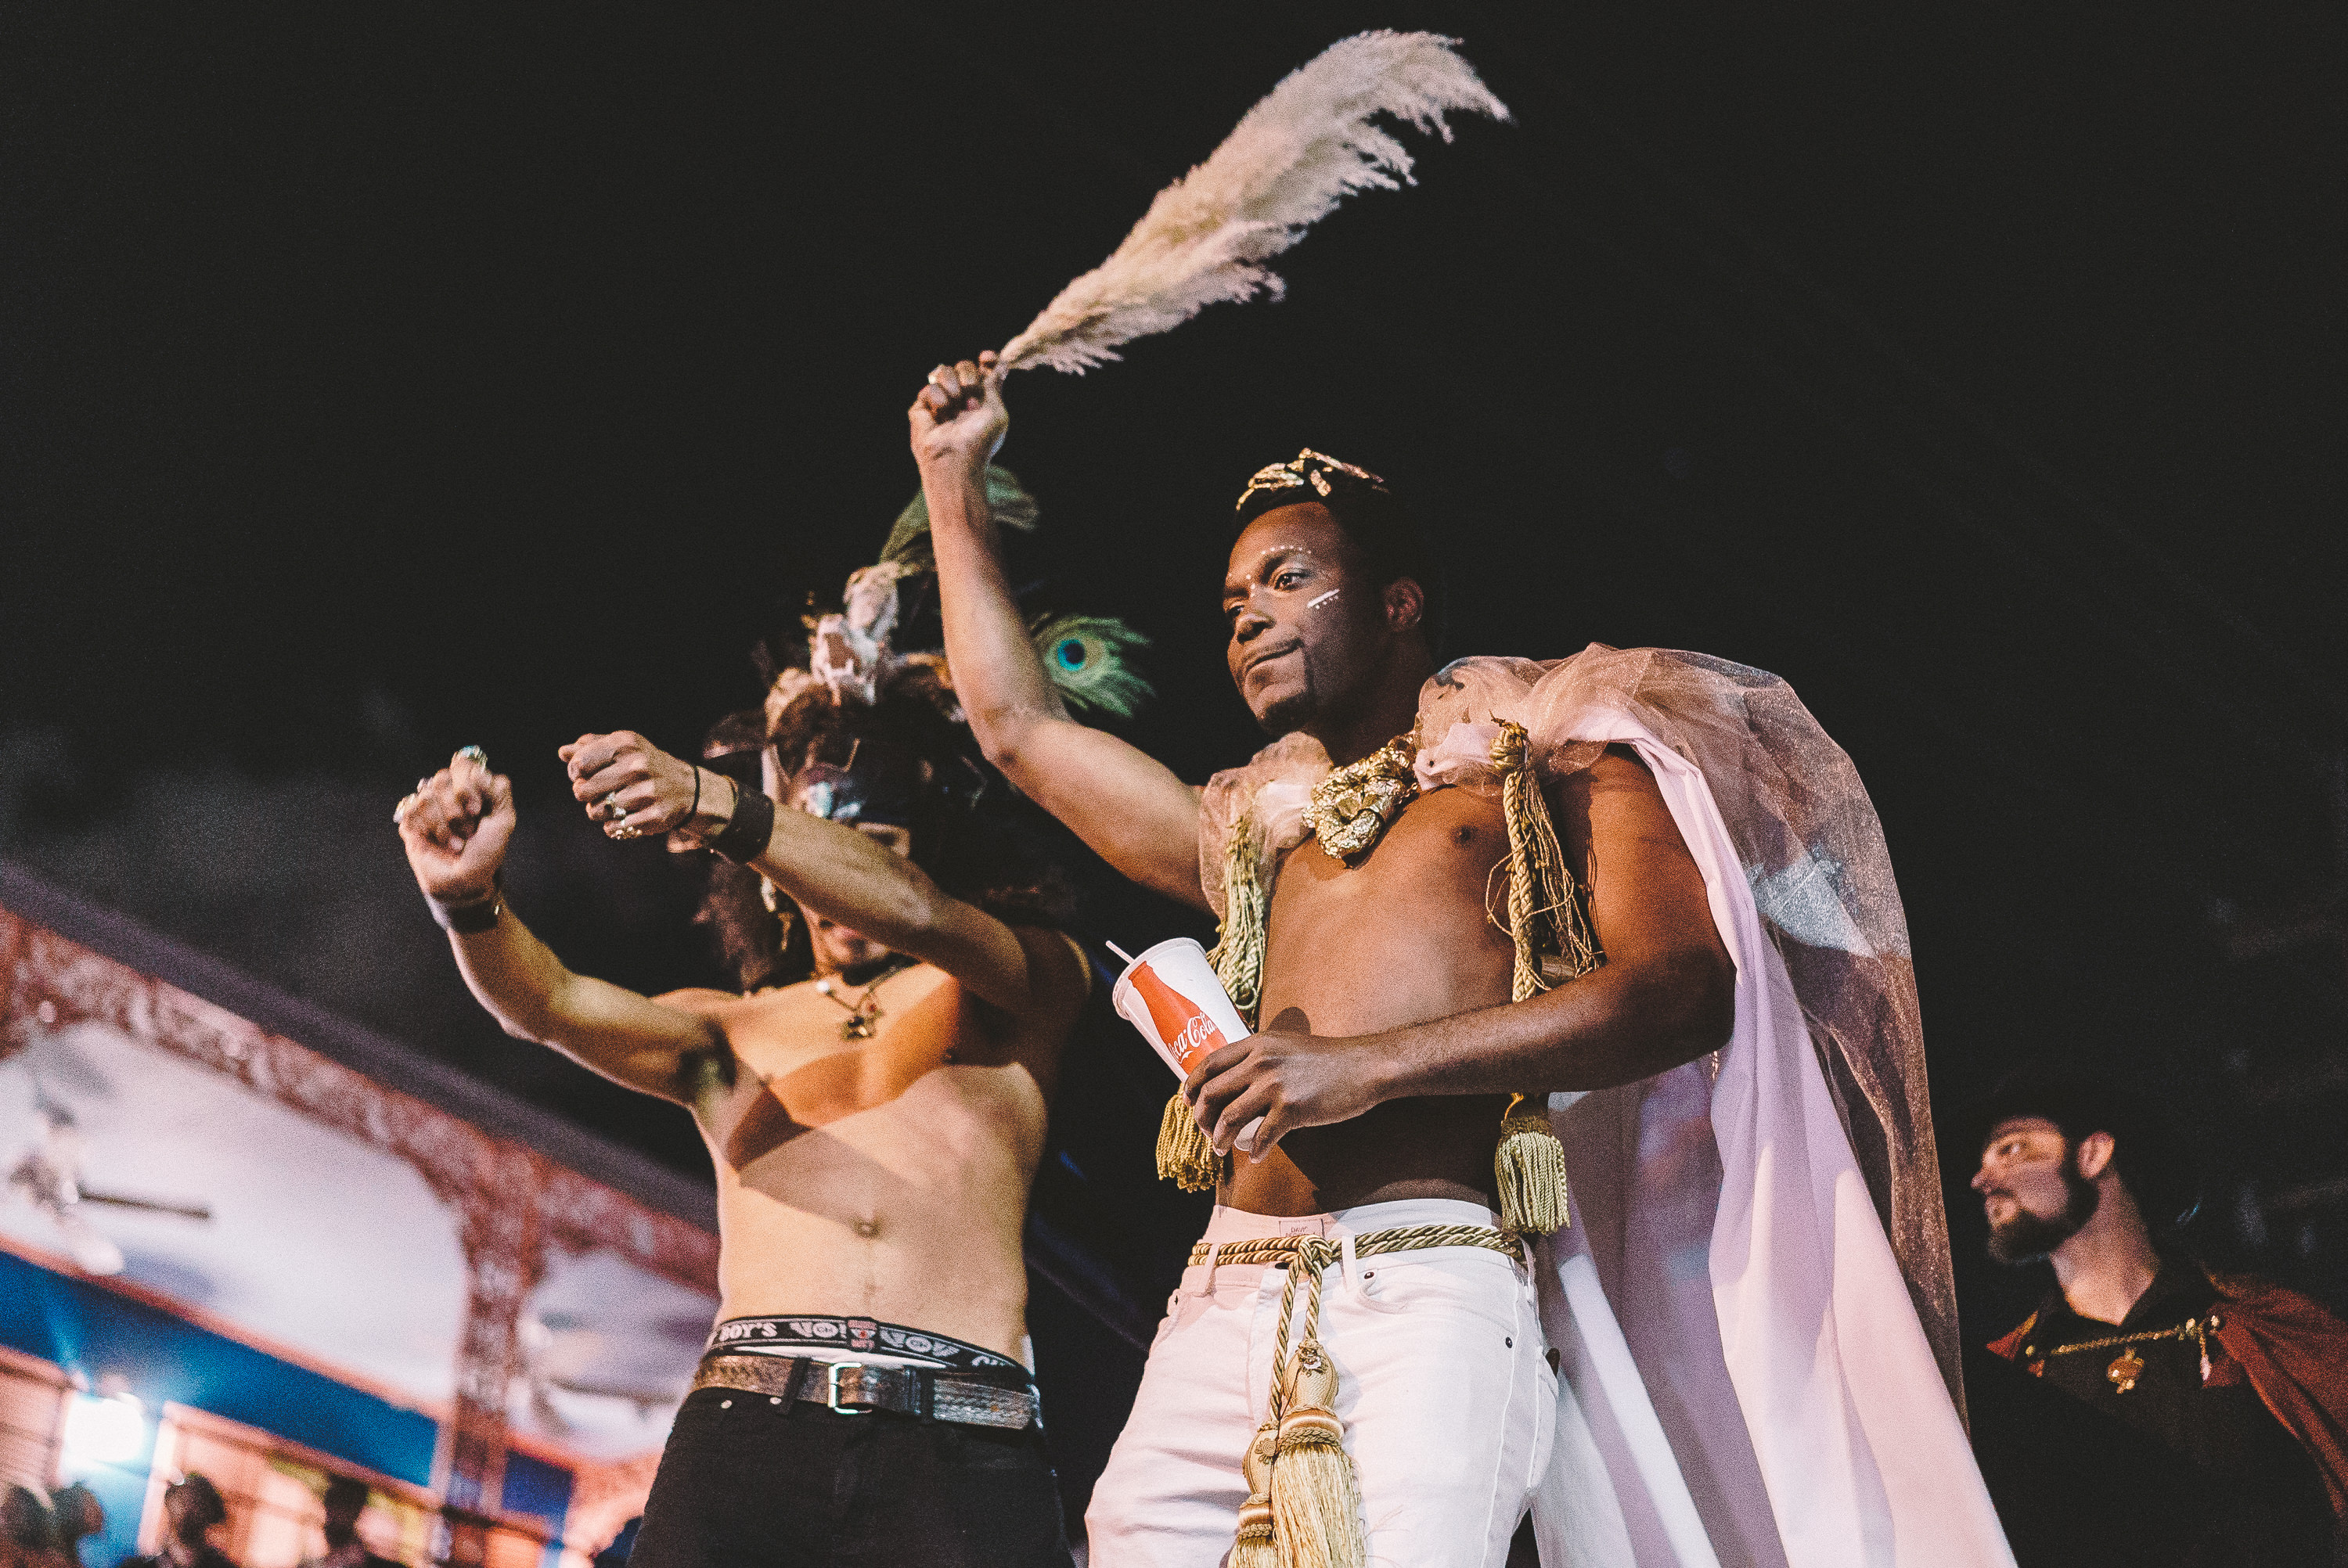
man, music, group, people, celebration, concert, dance, performance art, festival, stage, sports, performance, dancing, event, costume, entertainment, adult, performing arts, musical theatre, festve